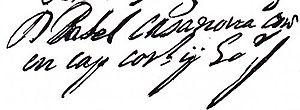
Rafael Casanova i Comes, né vers 1660 à Moià et mort le 2 mai 1743 à Sant Boi de Llobregat, est un juriste et homme politique espagnol de Catalogne. Partisan de l'archiduc Charles de Habsbourg pendant la guerre de Succession d'Espagne, il est, en 1713-1714, le dernier chef des conseillers du Conseil des Cent de Barcelone.